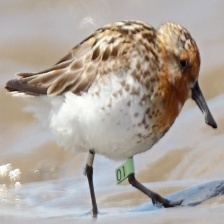
Species: SPOON BILED SANDPIPER
Scientific name: CALIDRIS PYGMAEA
ImageNet parent category: red-backed_sandpiper